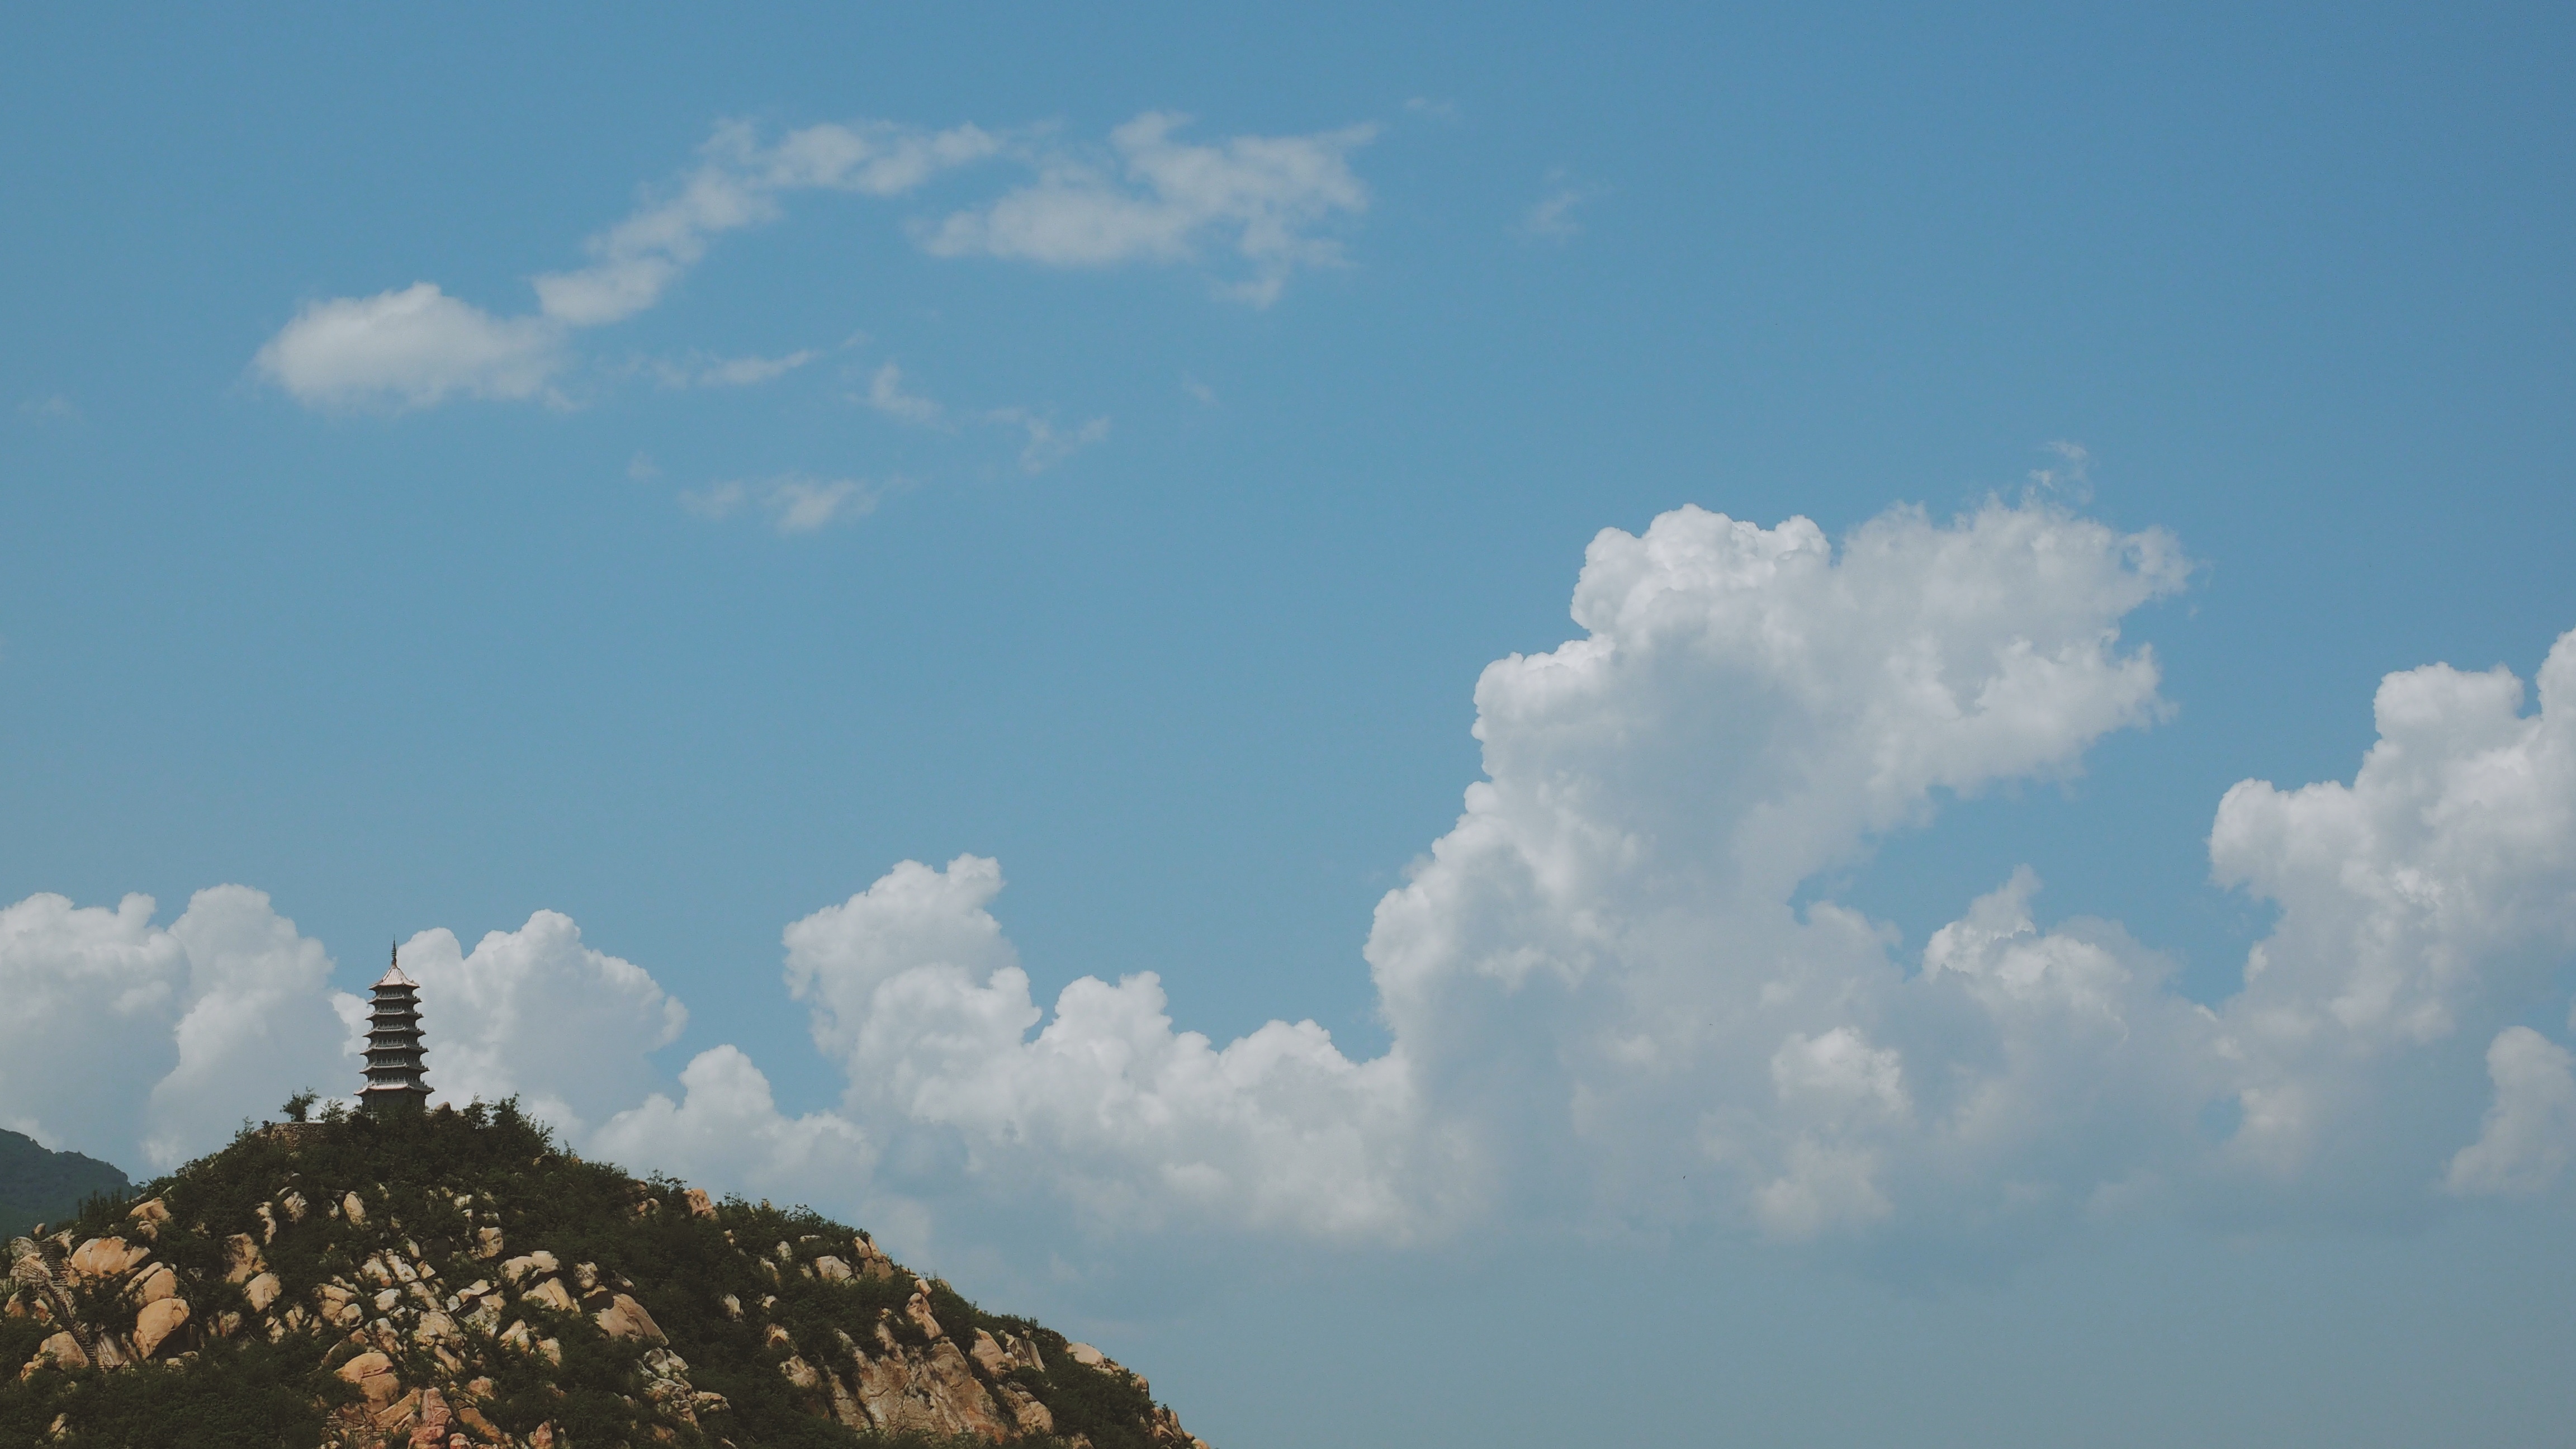
tree, horizon, mountain, cloud, sky, sunlight, hill, building, cumulus, plain, meteorological phenomenon, atmosphere of earth